Paul Lauterbur

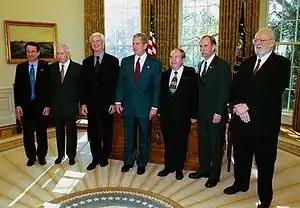
U.S. President George W. Bush with the six 2003 American Nobel laureates in the Oval Office. From left to right, Roderick MacKinnon, New York City (chemistry); Anthony Leggett, Urbana, Illinois (physics); Dr. Robert Engle, New York City (economics); Alexei Abrikosov, Argonne, Illinois (physics); Peter Agre, Baltimore, Maryland (chemistry); and Dr. Paul Lauterbur, Urbana, Illinois (physiology/medicine).

Lauterbur was awarded the Nobel Prize along with Mansfield in the fall of 2003. Controversy occurred when Raymond Damadian took out full-page ads in "The New York Times", "The Washington Post" and "The Los Angeles Times" headlined "The Shameful Wrong That Must Be Righted" saying that the Nobel committee had not included him as a Prize winner alongside Lauterbur and Mansfield for his early work on the MRI. Damadian claimed that he discovered MRI and the two Nobel-winning scientists refined his technology.